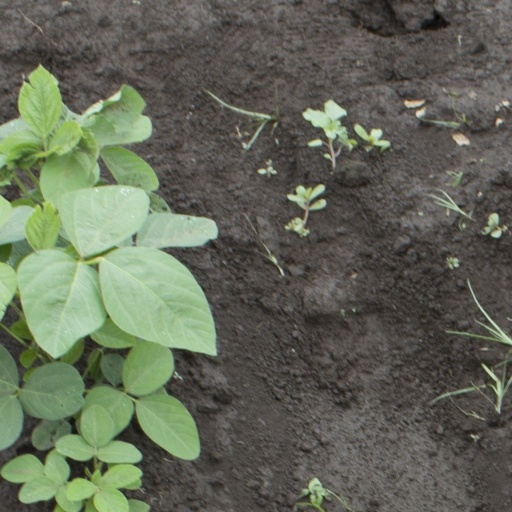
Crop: soybean